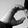
ASL letter: C